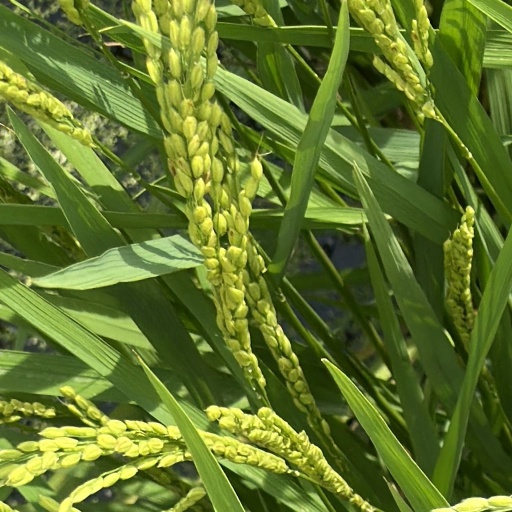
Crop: rice